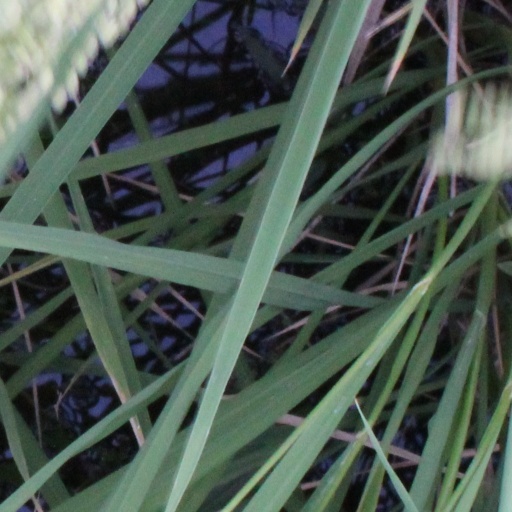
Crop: rice